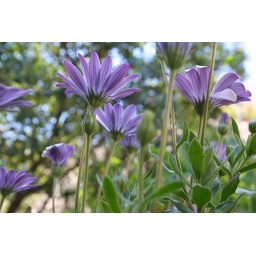
under the white flower